Marina Tauber

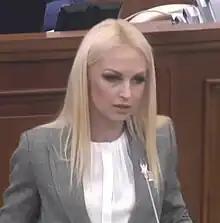
Tauber in 2019

Marina Tauber (born 1 May 1986) is a Moldovan politician. Since 2019 she has been a Member of the Parliament of the Republic of Moldova.